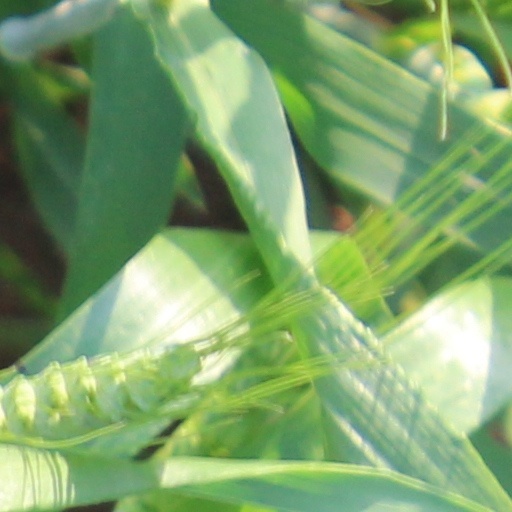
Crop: wheat